Answer in natural language. Considering the relative positions, where is brown colour desk lisabo with respect to beautiful wall painting? Choose between the following options: below or above
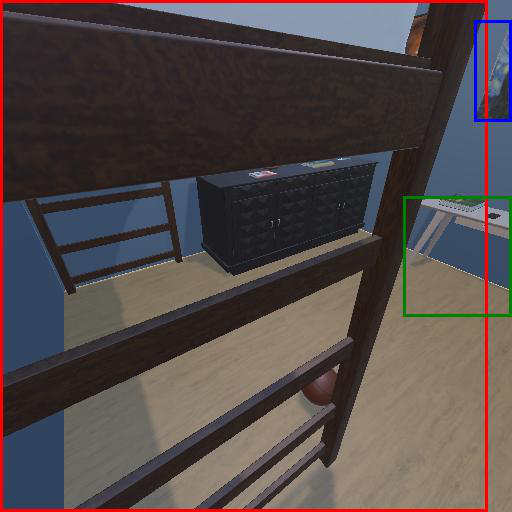
<answer>below</answer>